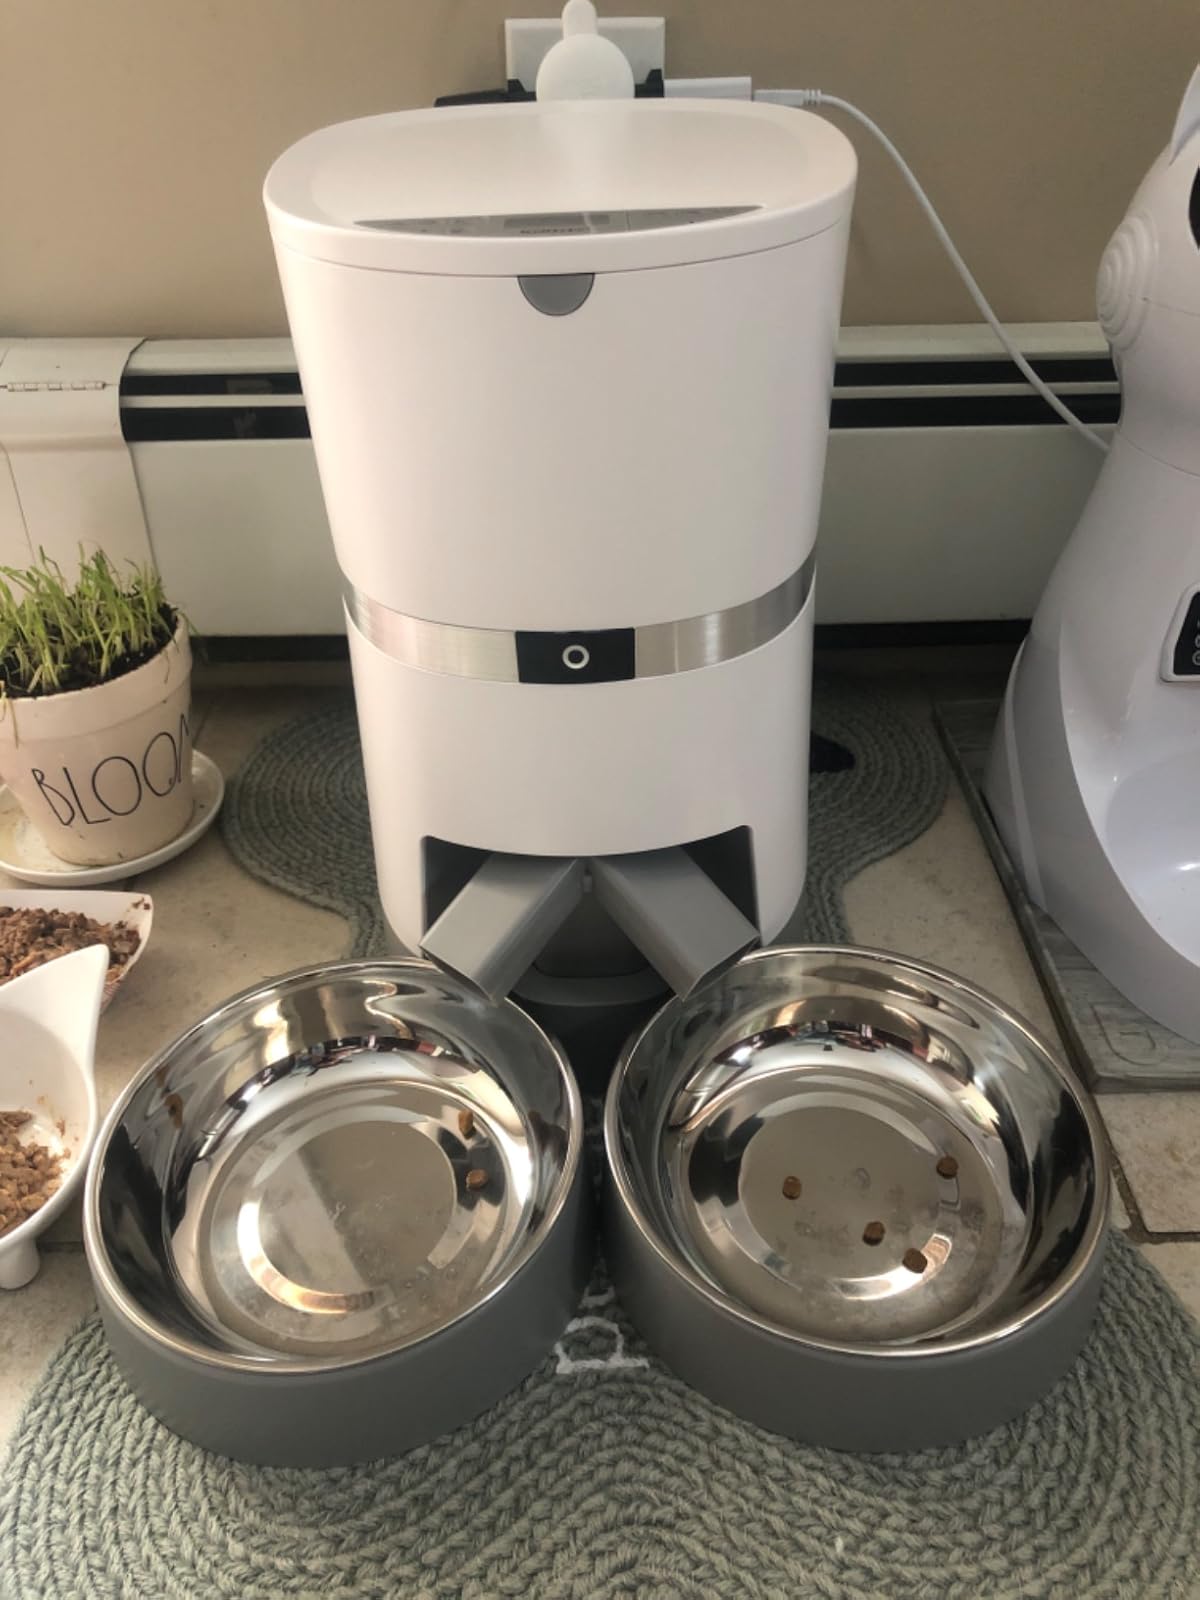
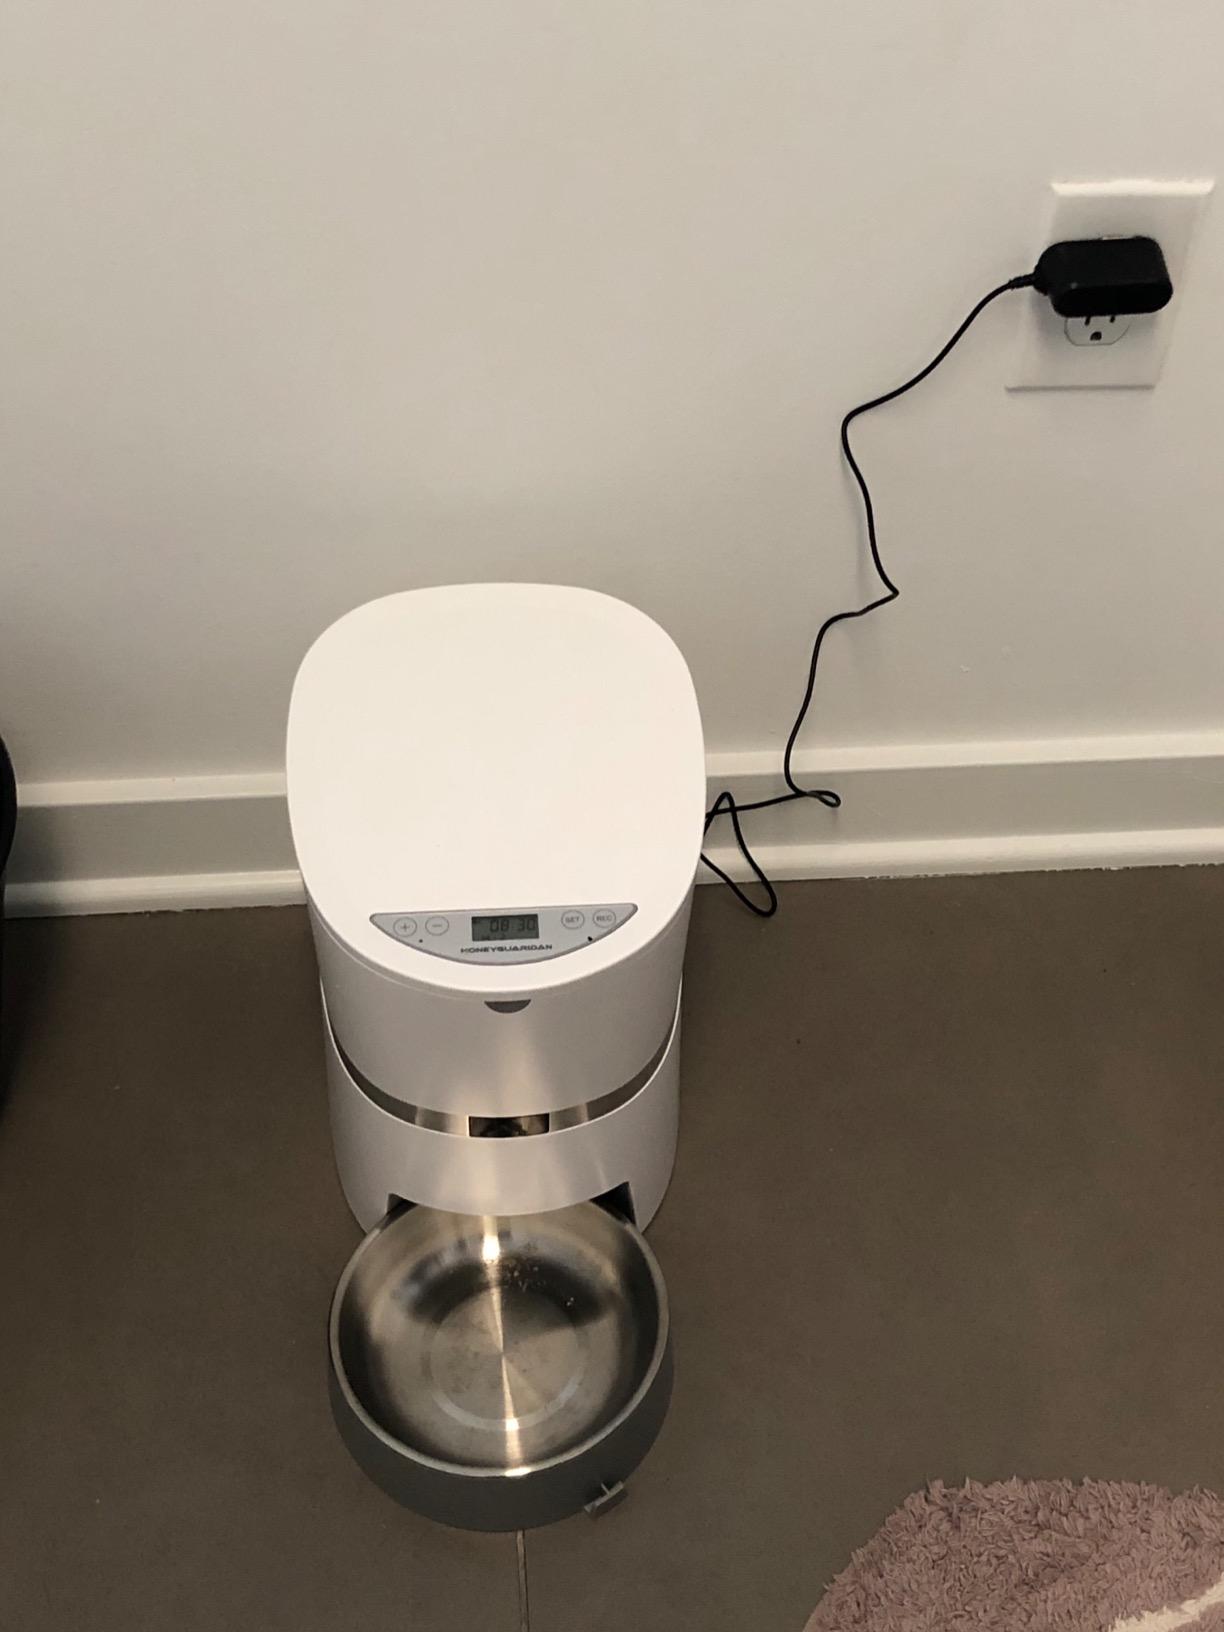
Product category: items_feeder
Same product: no